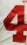
Number: 4